275 Madison Avenue

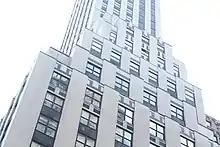
View of the tower's setbacks along Madison Avenue.

The 4th through 43rd stories have pilasters of continuous white brick, alternating with bays of windows and spandrels. The windows were designed to be flush with the brick. Franzheim avoided decorative elements such as cornices, entablatures, and pediments, as he wanted the building to be "shadow-less". Instead, the tower was to rely exclusively on the contrast between white and black materials for decoration. Terracotta spandrels, between the white pilasters, separate the windows on different stories; they were meant to emphasize the building's height. According to Stern, the spandrels were inspired by those on Raymond Hood's nearby Daily News Building.